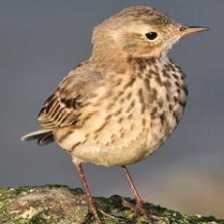
Species: AMERICAN PIPIT
Scientific name: ANTHUS RUBESCENS